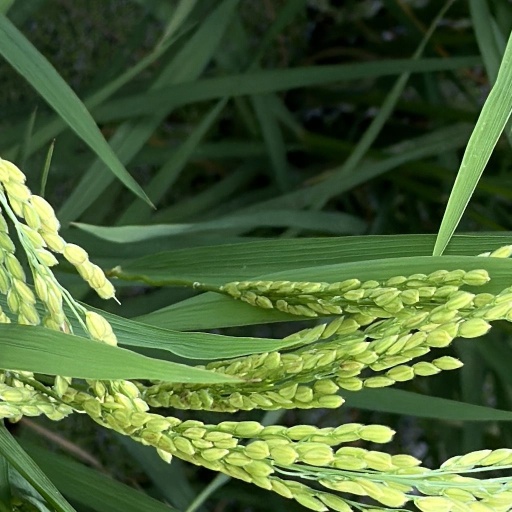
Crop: rice